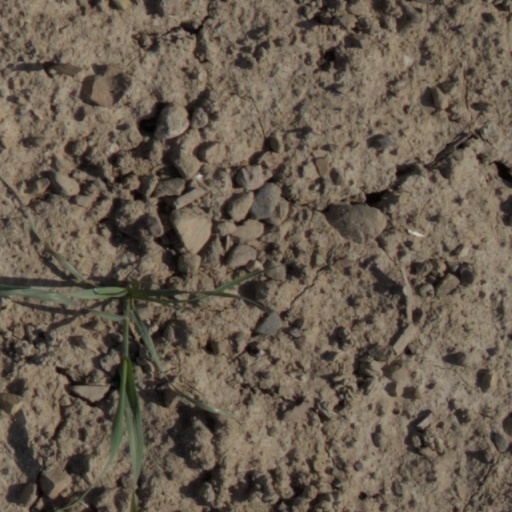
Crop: wheat